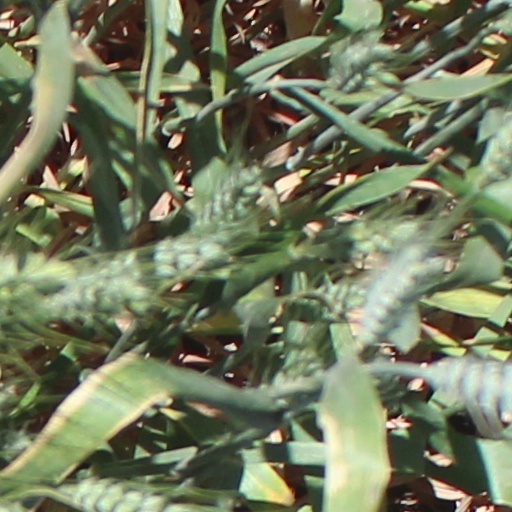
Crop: wheat